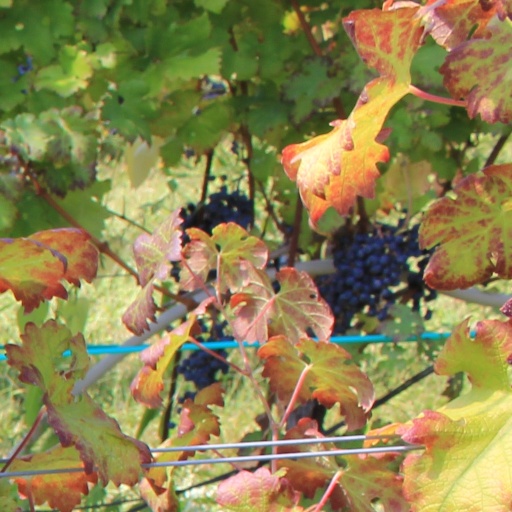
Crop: grape